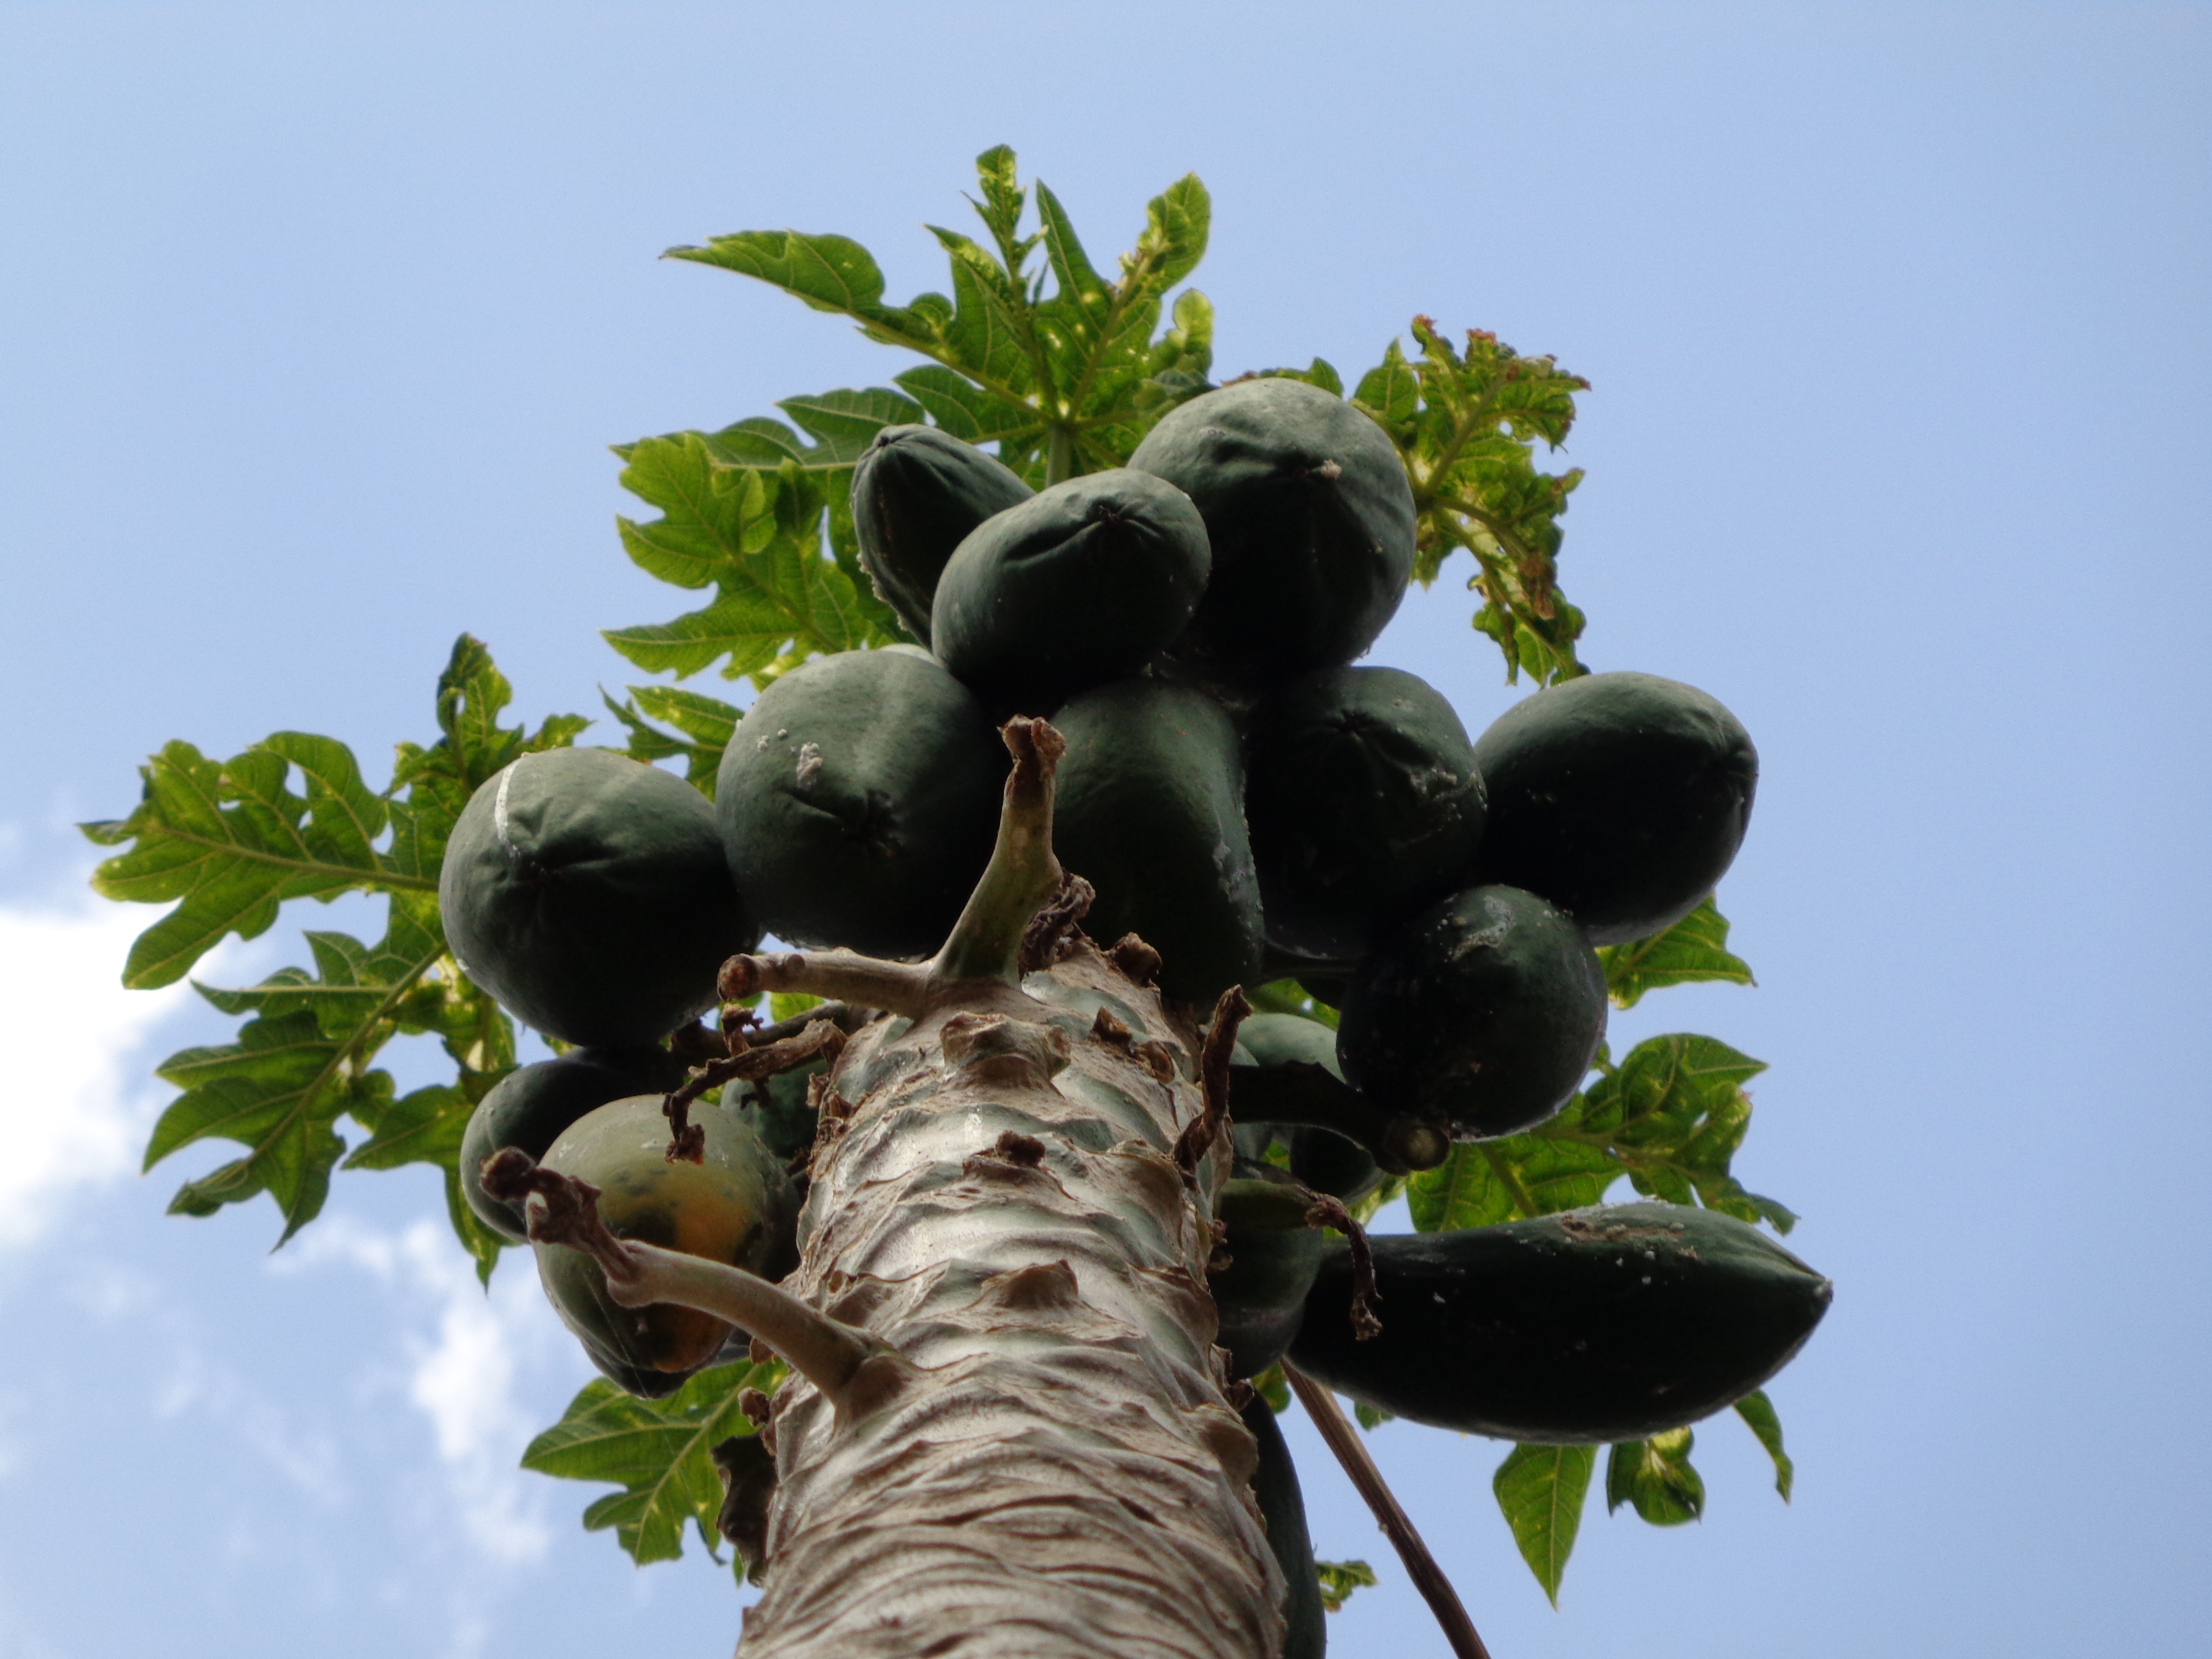
papaya, tree, plant, flower, leaf, fruit, food, branch, flowering plant, produce, plant stem